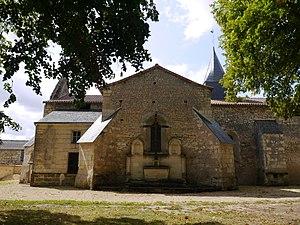
L'église Saint-Macaire.
Saint-Macaire-du-Bois est une commune française située dans le département de Maine-et-Loire, en région Pays de la Loire.
La liste des églises de Maine-et-Loire recense de la manière la plus complète possible les églises, cathédrale et basiliques situées dans le département français de Maine-et-Loire.